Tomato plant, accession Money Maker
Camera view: tilt-top (135 deg); turntable rotation: 240 degrees
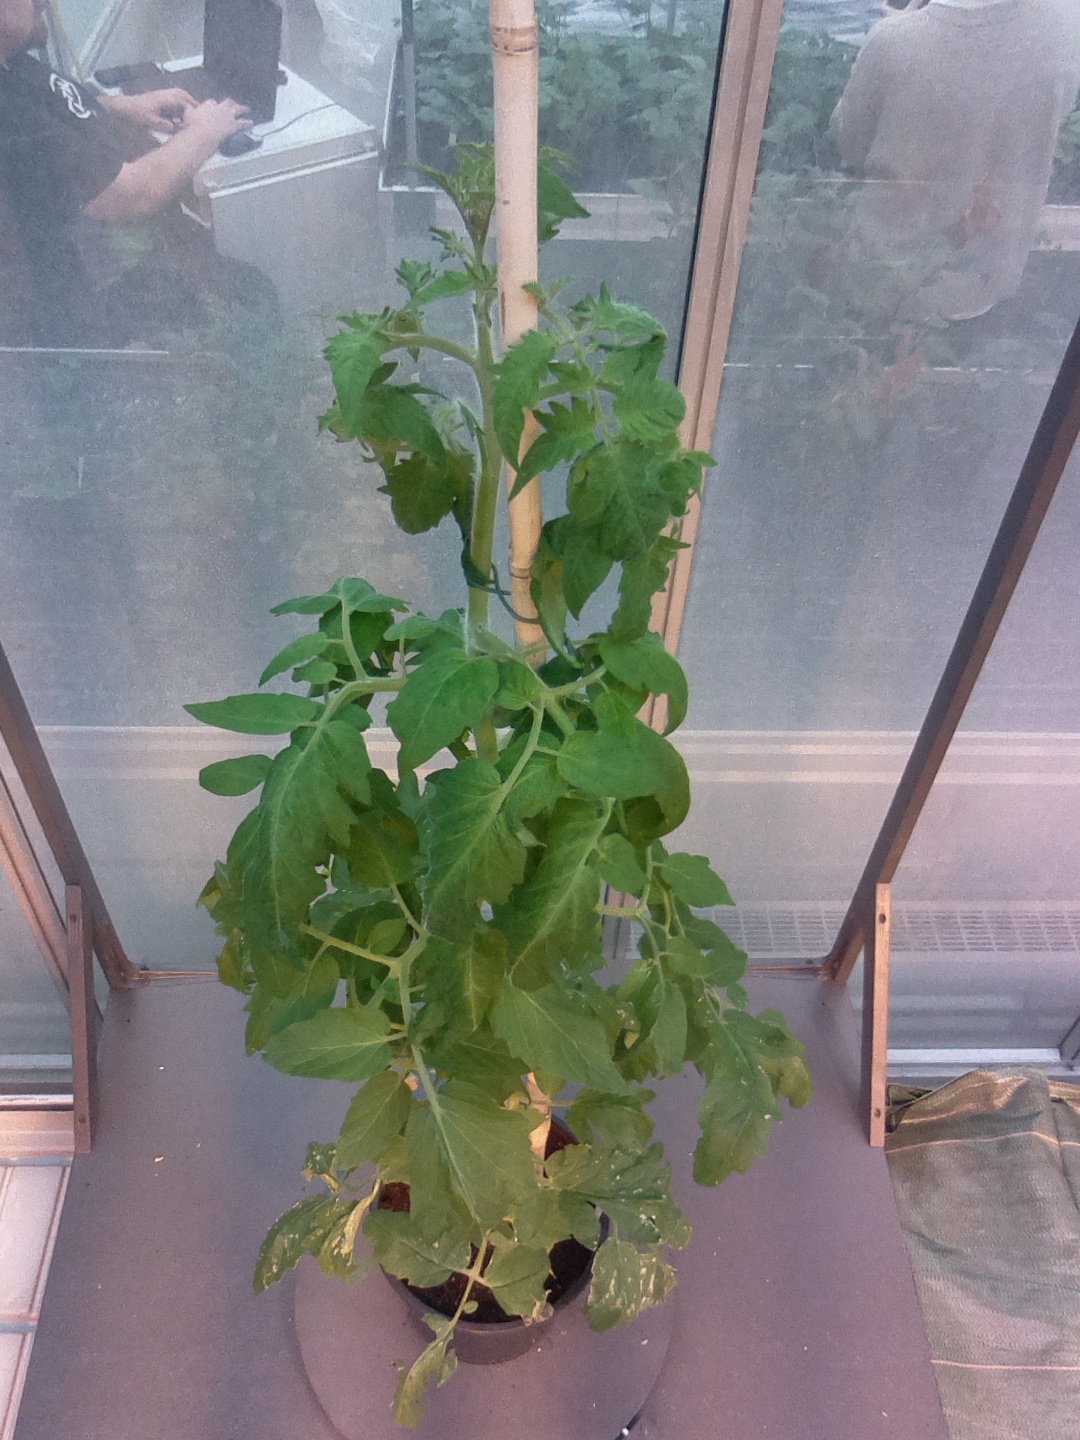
BBCH growth stage 59: 9 or more inflorescences visible